Lesná (Tachov District)

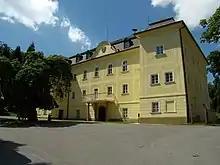
Lesná Castle

The main landmark of Lesná is the Church of Saint Nicholas. It was originally a Gothic church, rebuilt in the Baroque style in 1728 and 1774.